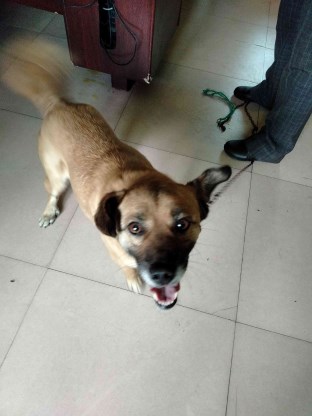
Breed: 3336-n000121-chinese_rural_dog